Niki Rattle

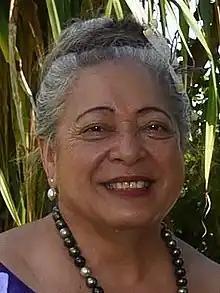

Niki Rattle (born 1951) was Speaker of the Cook Islands Parliament from 22 May 2012 to 15 February 2021.